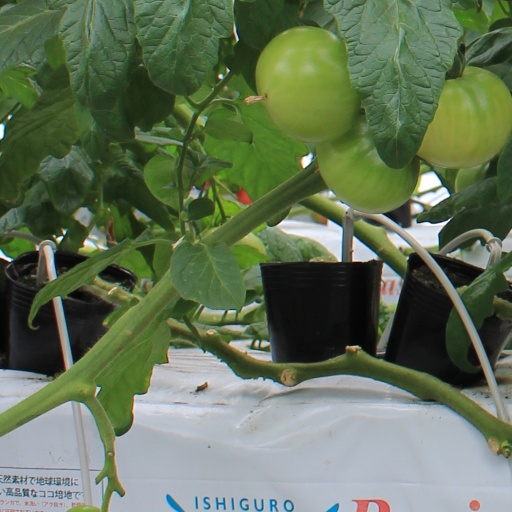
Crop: tomato